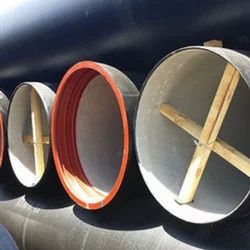
Label: Coated_Steel_Pipes